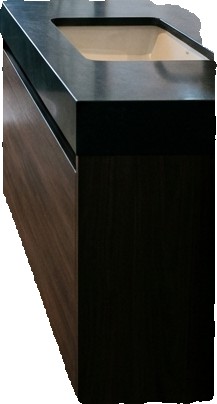
Surface category: worktop